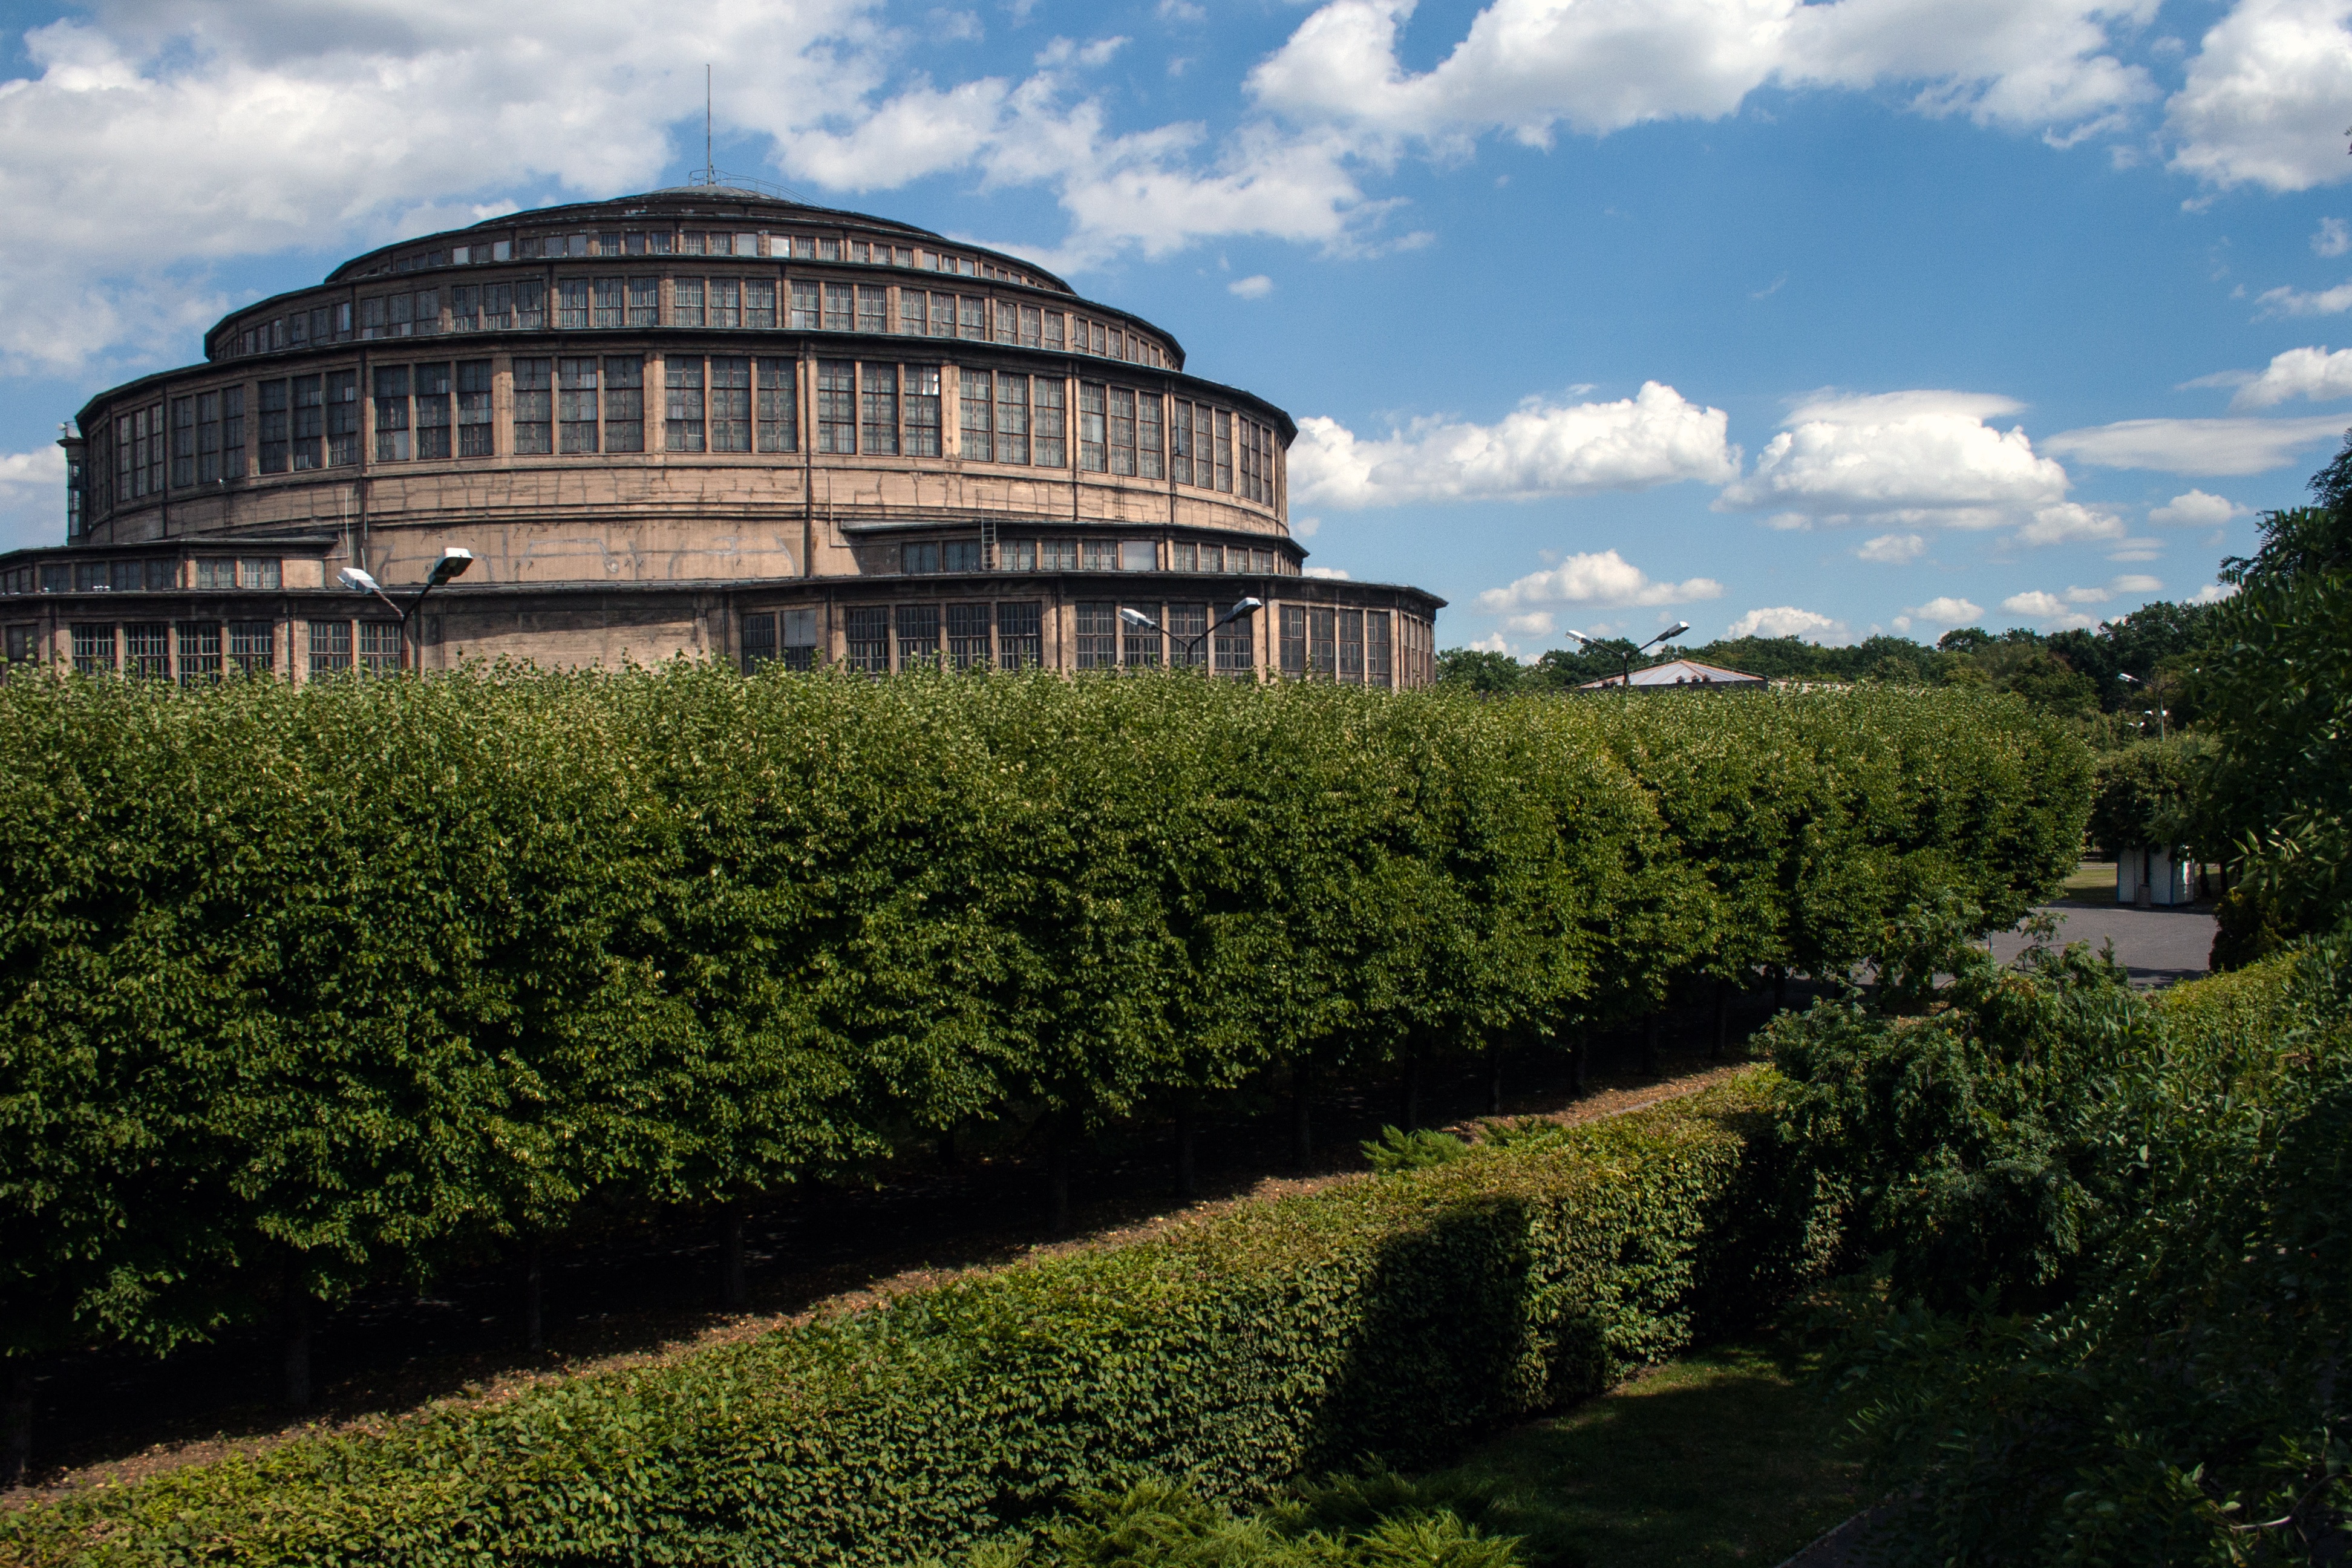
tree, chateau, hall, park, garden, stadium, estate, rural area, wroclaw, outdoor structure